Ostrea edulis

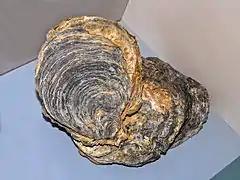
Fossil of "Ostrea edulis" from Pliocene of Italy

"The majority of Ostrea edulis" start life as males. Sexual maturity is reached after a period between eight and ten months. and may change sex depending on the water temperature, among other factors. Usually the lifespan can reach about six years, with a maximum of 15 years. Adult oysters feed by filtration.